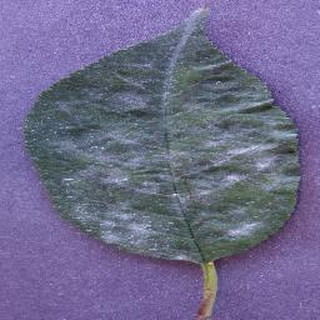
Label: cherry_powdery_mildew